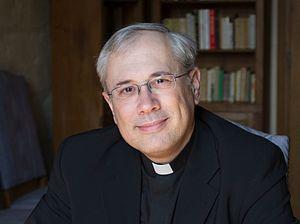
Le vicaire de l'Opus Dei en France, photographié au château de Couvrelles en France.
Mᵍʳ Antoine Roulhac de Rochebrune ou simplement Antoine de Rochebrune, né le 18 février 1964 à Floirac, est un prêtre catholique français. Il est le vicaire pour la France de l'Opus Dei de 1999 à 2020.